Chimpanzee

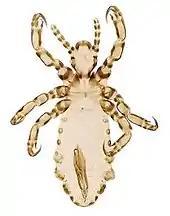
The chimpanzee louse "Pediculus schaeffi" is closely related to the human body louse "P. humanus".

Chimpanzees and humans share only 50% of their parasite and microbe species. This is due to the differences in environmental and dietary adaptations; human internal parasite species overlap more with omnivorous, savanna-dwelling baboons. The chimpanzee is host to the louse species "Pediculus schaeffi", a close relative of "P. humanus", which infests human head and body hair. By contrast, the human pubic louse "Pthirus pubis" is closely related to "Pthirus gorillae", which infests gorillas. A 2017 study of gastrointestinal parasites of wild chimpanzees in degraded forest in Uganda found nine species of protozoa, five nematodes, one cestode, and one trematode. The most prevalent species was the protozoan "Troglodytella abrassarti".